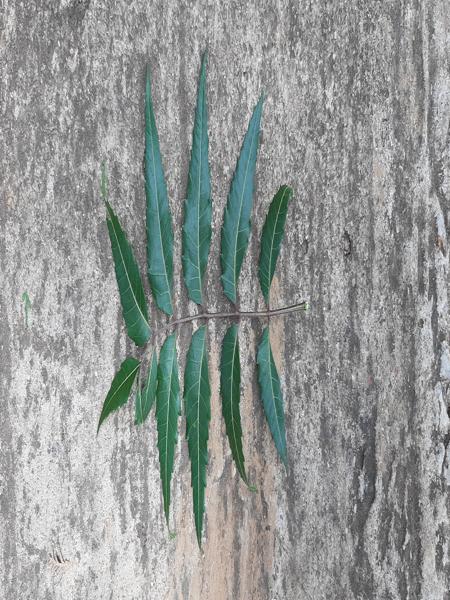
Plant: Neem